Sharon Taylor

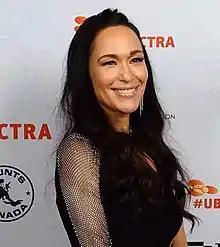
Taylor at the 2019 UBCP/ACTRA Awards

Sharon Taylor was born and raised in Vancouver, British Columbia, Canada. She received her Bachelor of Fine Arts degree in theatre from Simon Fraser University. She worked extensively in theatre for many years before switching to television and film. She has trained in martial arts since her twenties, and has a second degree black belt in both karate and kickboxing. Upon learning that Sharon was a black belt kickboxer, the producers of "" decided to write it into her character's actions in the episode "The Prodigal". Taylor is also trained in Jiu-Jitsu and Muay Thai.